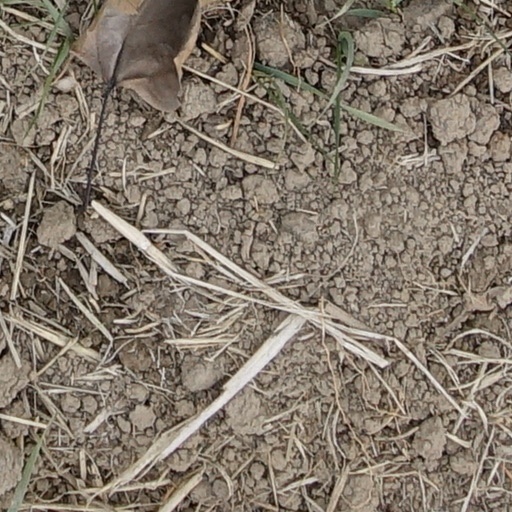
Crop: wheat